Fabrizio Ferracane

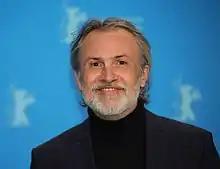
Ferracane at the 2022 Berlin Film Festival

Born in Mazara del Vallo, Ferracane studied at the Teatès Drama School in Palermo, graduating in 1998, and was mainly active on stage, where he also worked as director. He made his film debut in 1999, in Giuseppe Tornatore's "Malèna". He got his breakout in 2013, with the role of Luciano in Francesco Munzi's "Black Souls", a role which got him nominations for best actor from David di Donatello, Nastro d'Argento and Globo d'oro Awards.